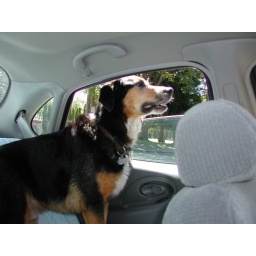
dog in car